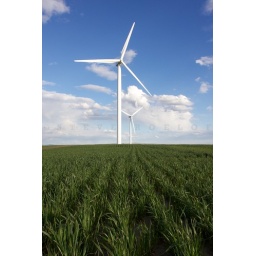
Wind turbines spin slowly under a blue sky in the Klondike Wind Farm atop Oregon's Columbia Plateau.